Alex Akerman Jr.

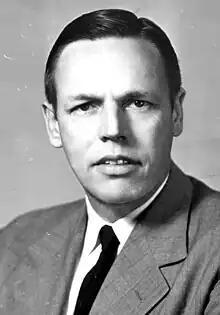
Akerman in 1947

Alex Akerman Jr. (January 12, 1910 – April 4, 1998) was an American politician. He served as a Republican member of the Florida House of Representatives.